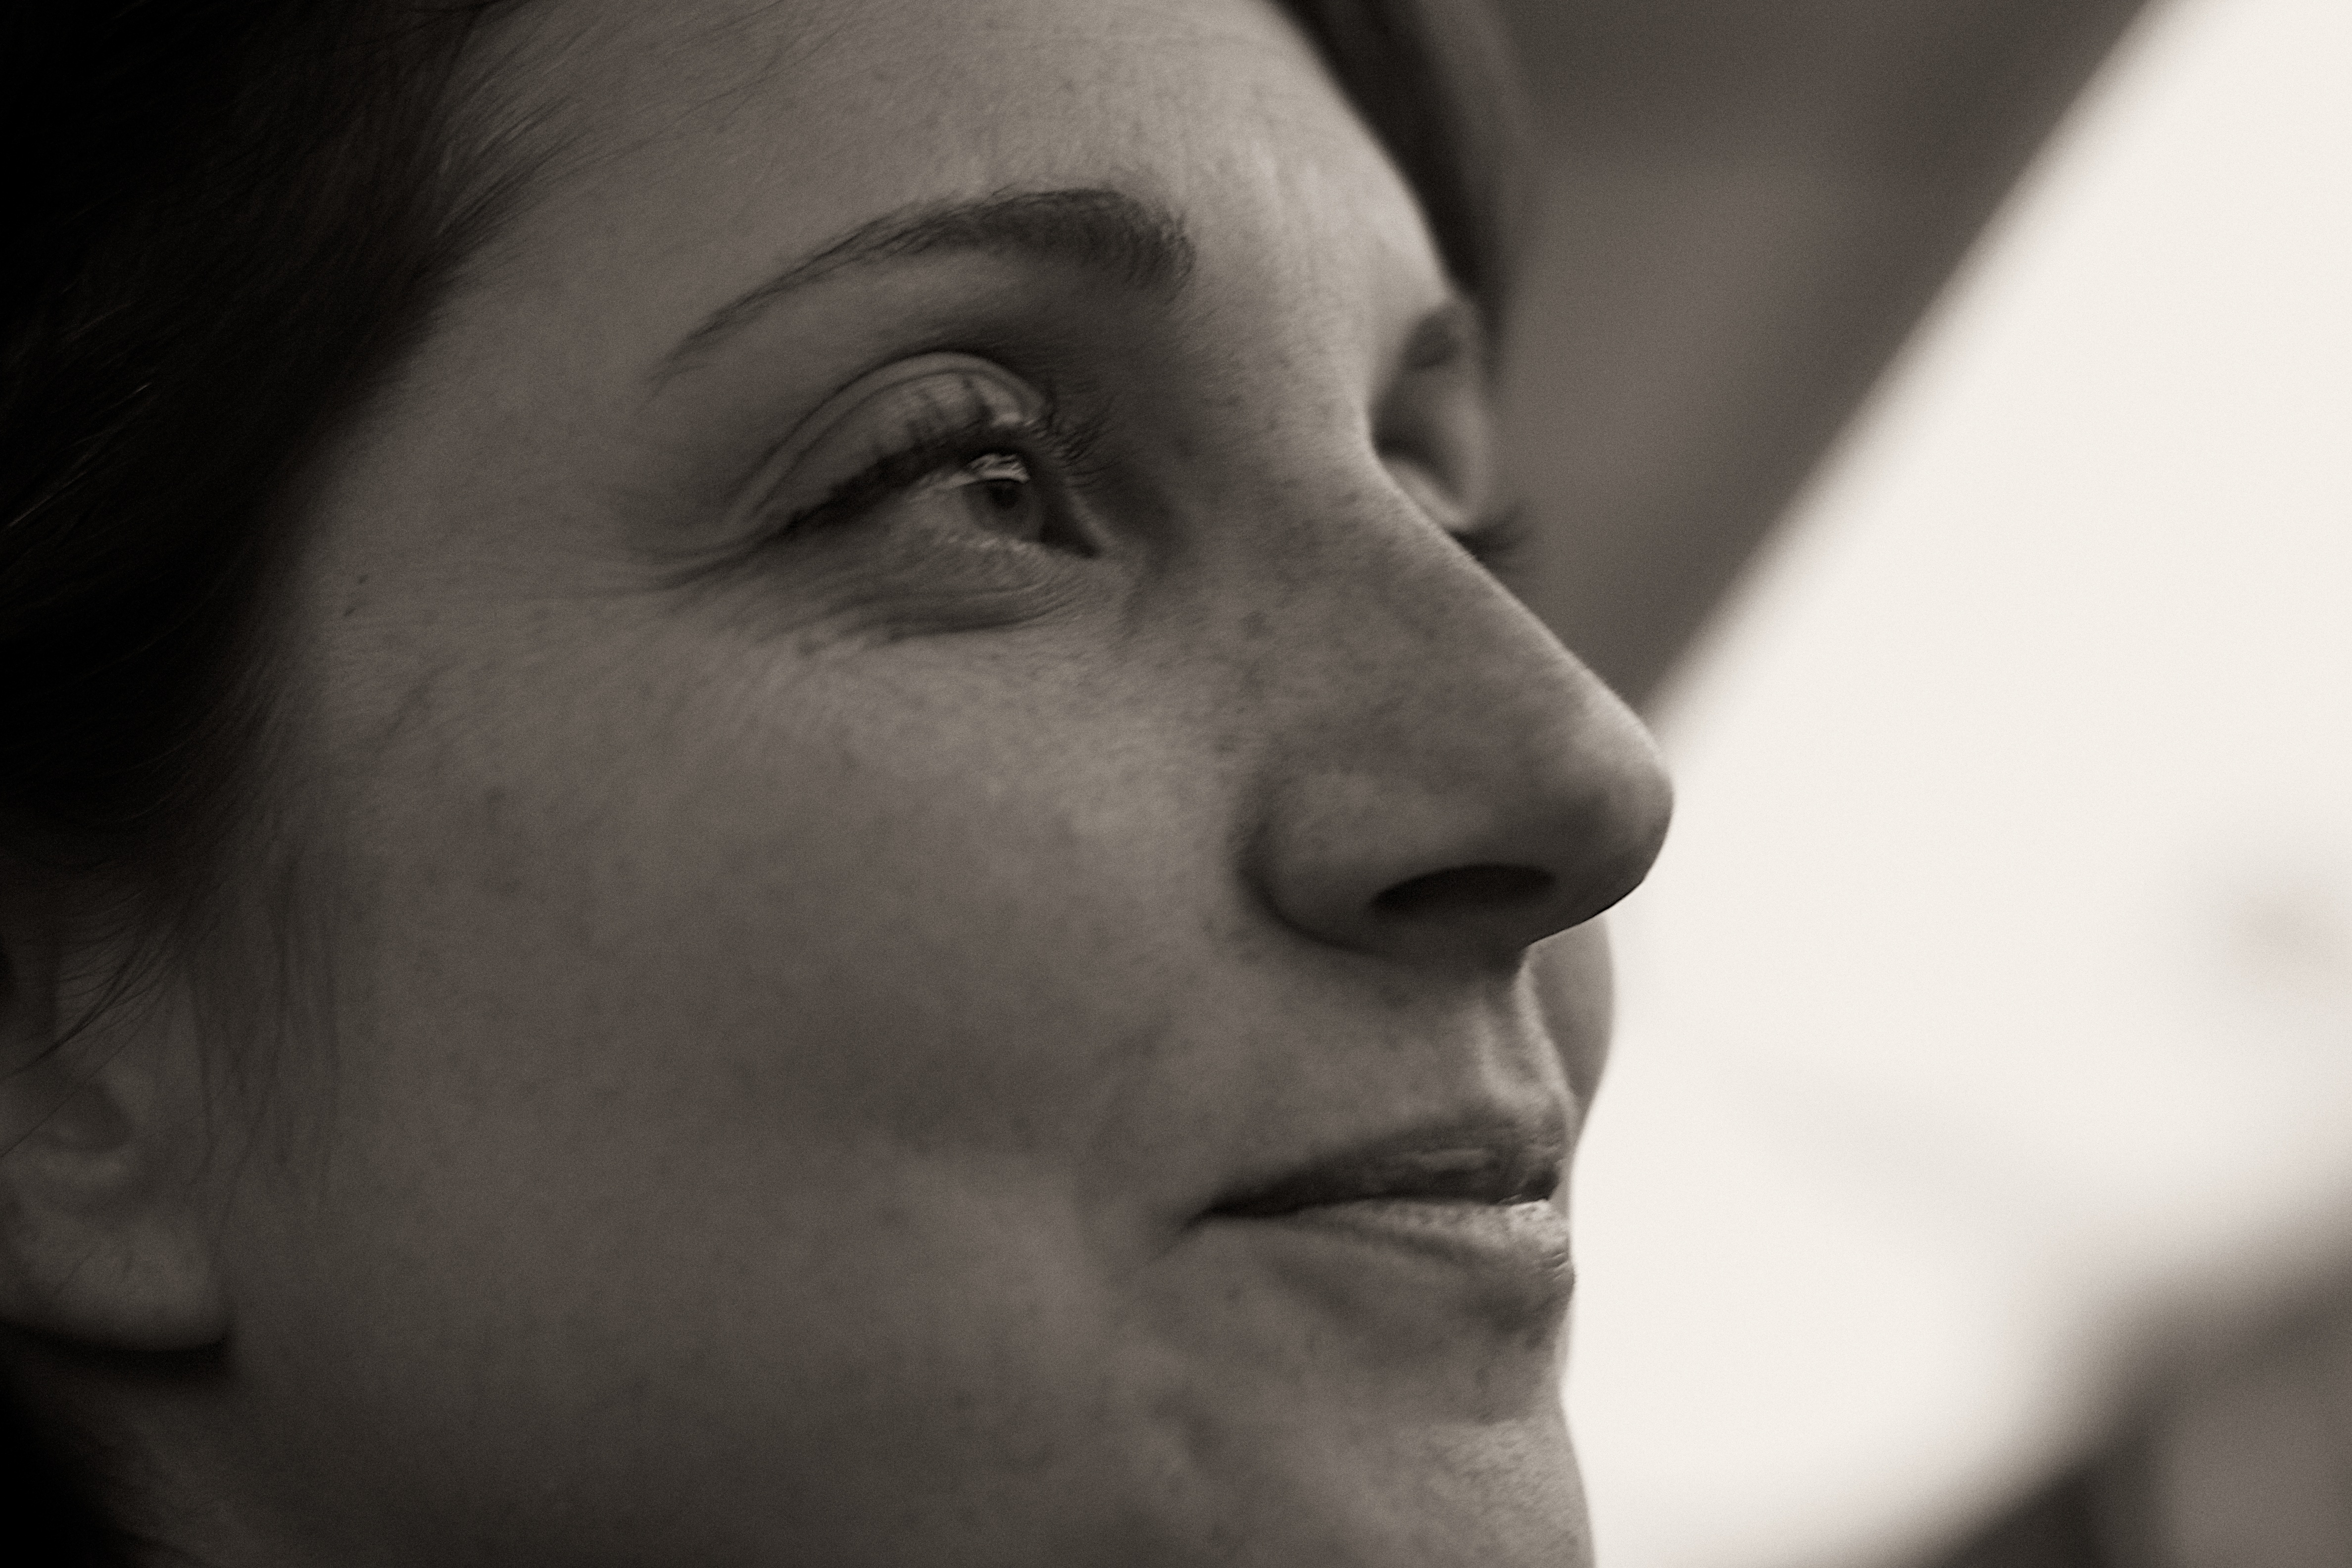
person, black and white, girl, white, photography, portrait, model, black, monochrome, facial expression, smile, close up, human body, face, nose, eye, head, skin, beauty, organ, emotion, sense, monochrome photography, portrait photography